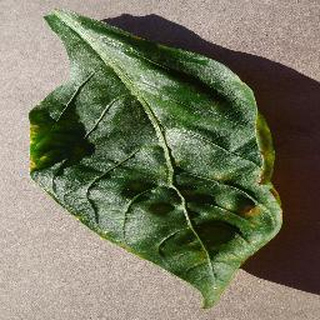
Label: bell_pepper_bacterial_spot